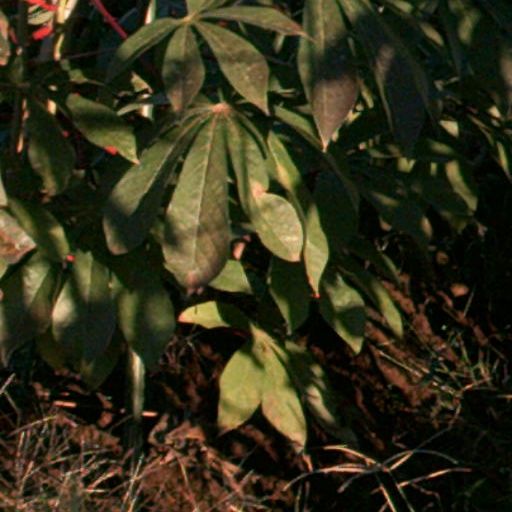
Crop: cassava